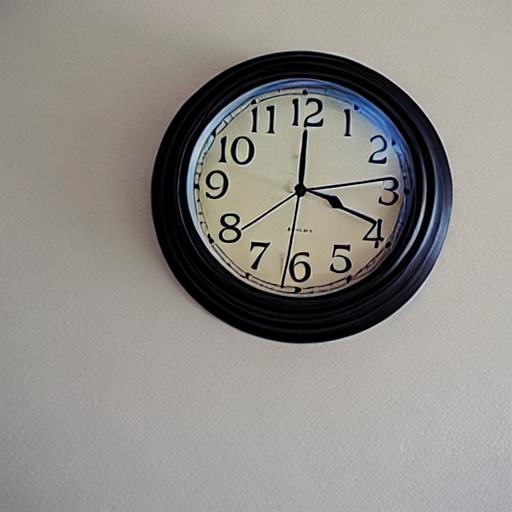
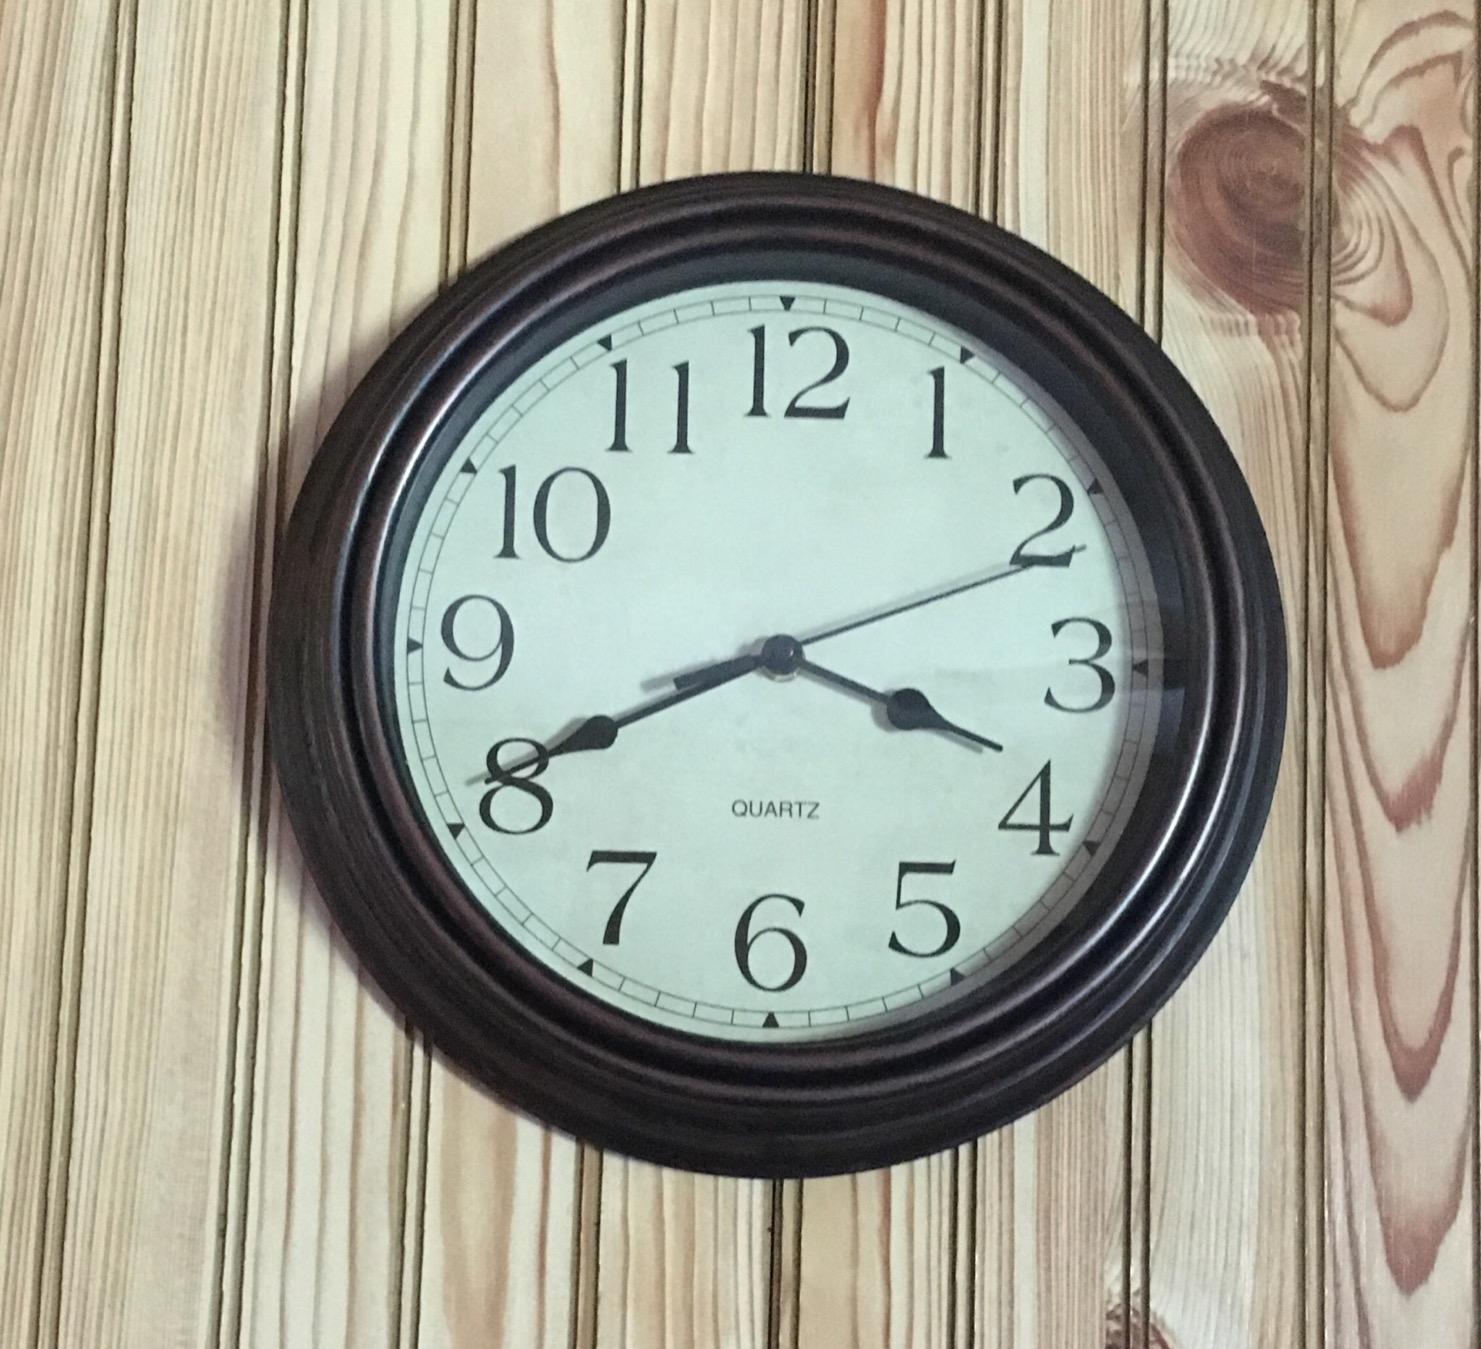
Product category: clock
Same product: no